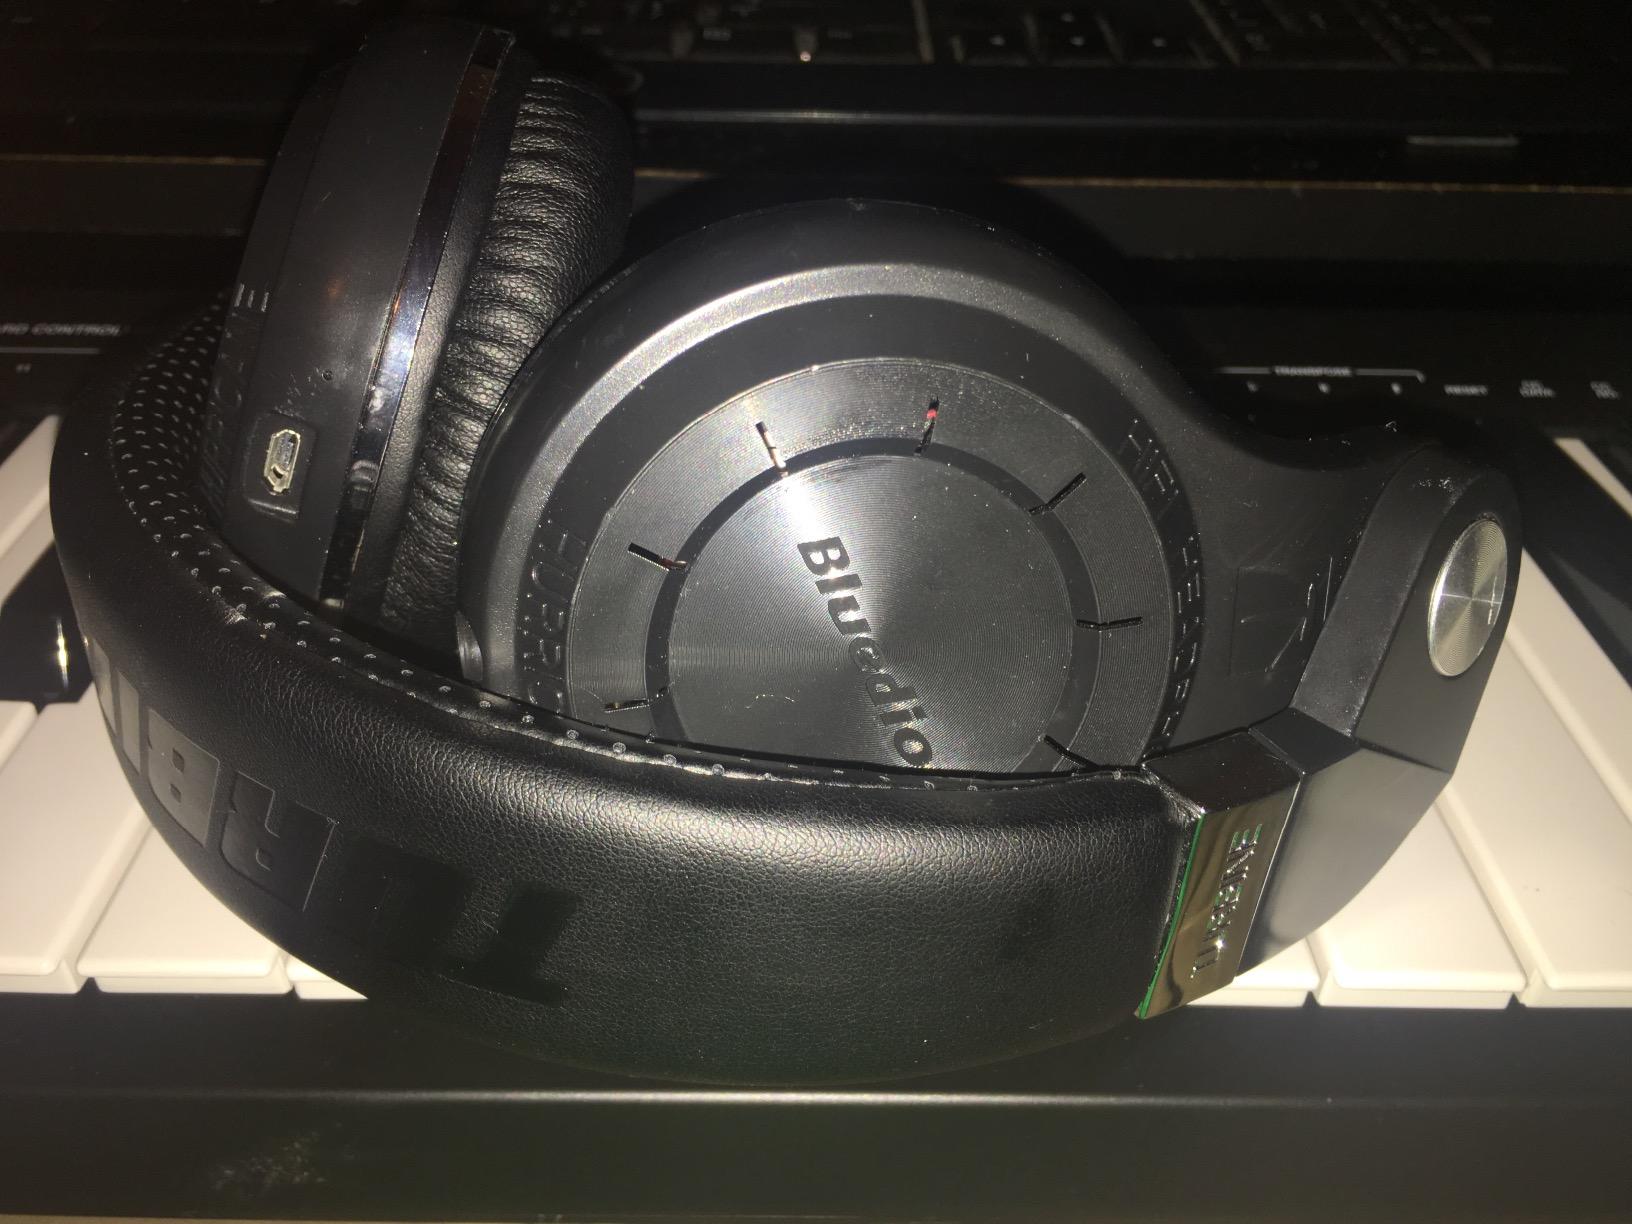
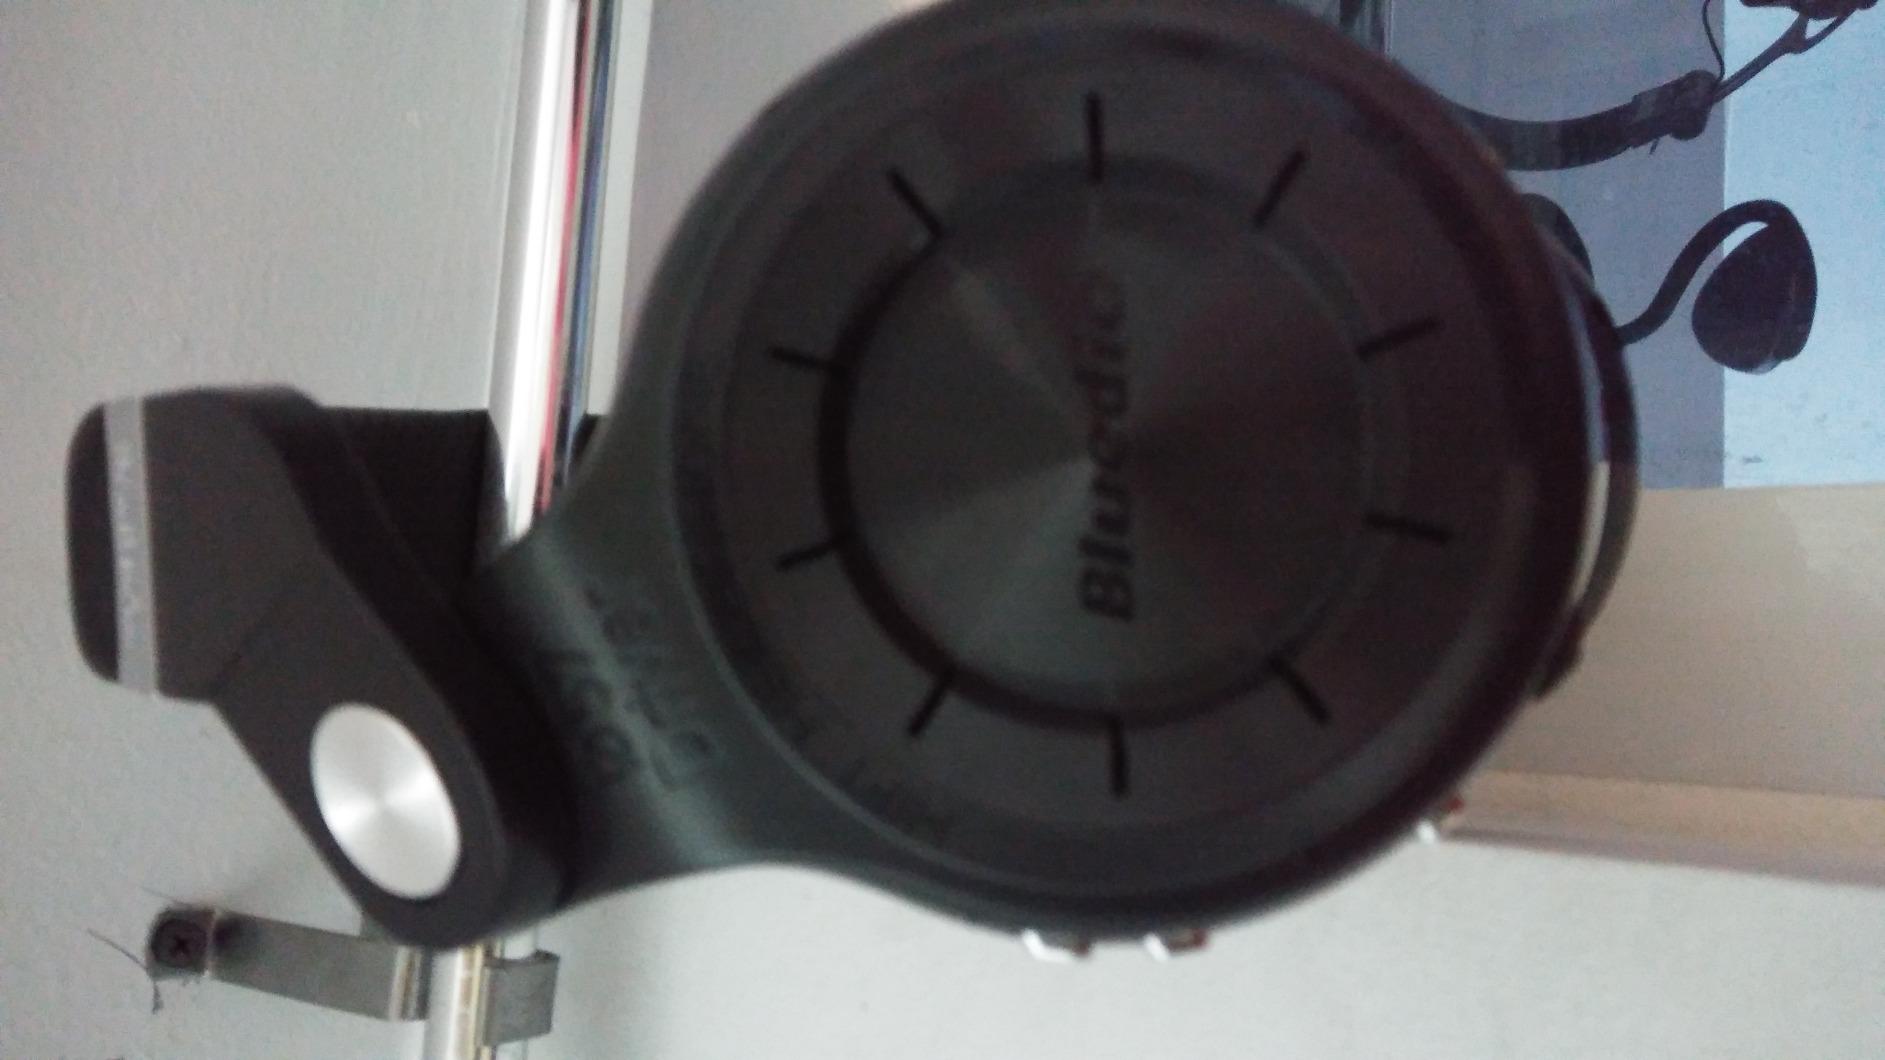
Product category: headphones
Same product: yes